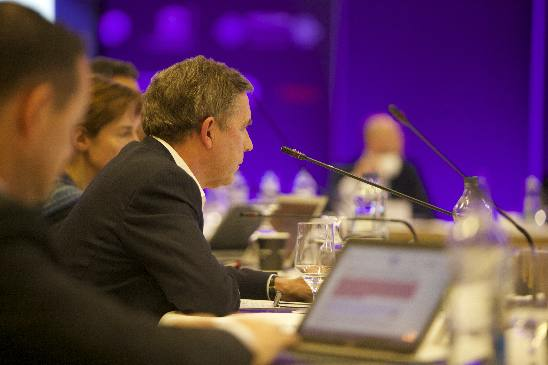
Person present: Yes